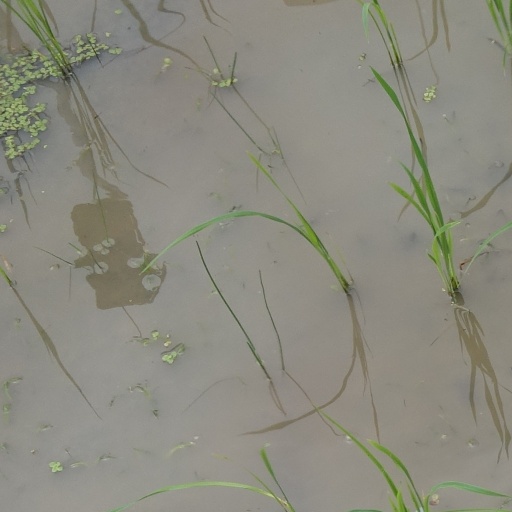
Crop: rice